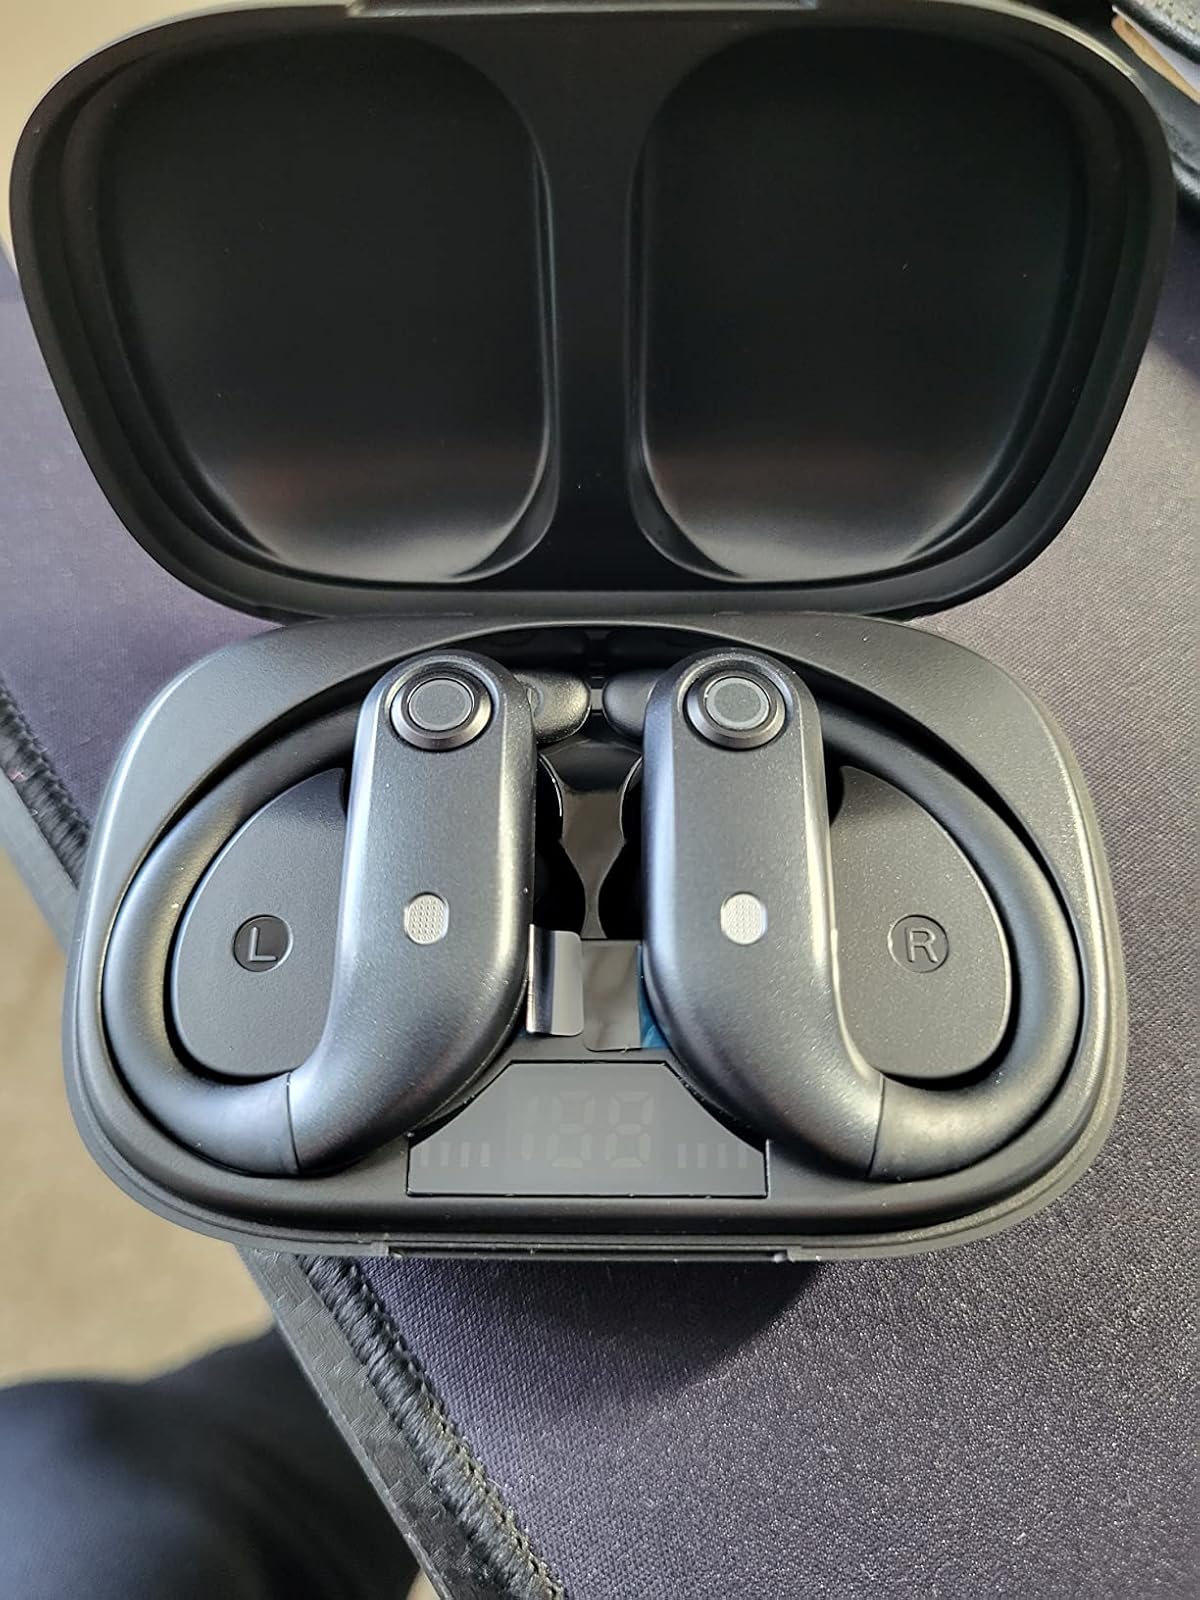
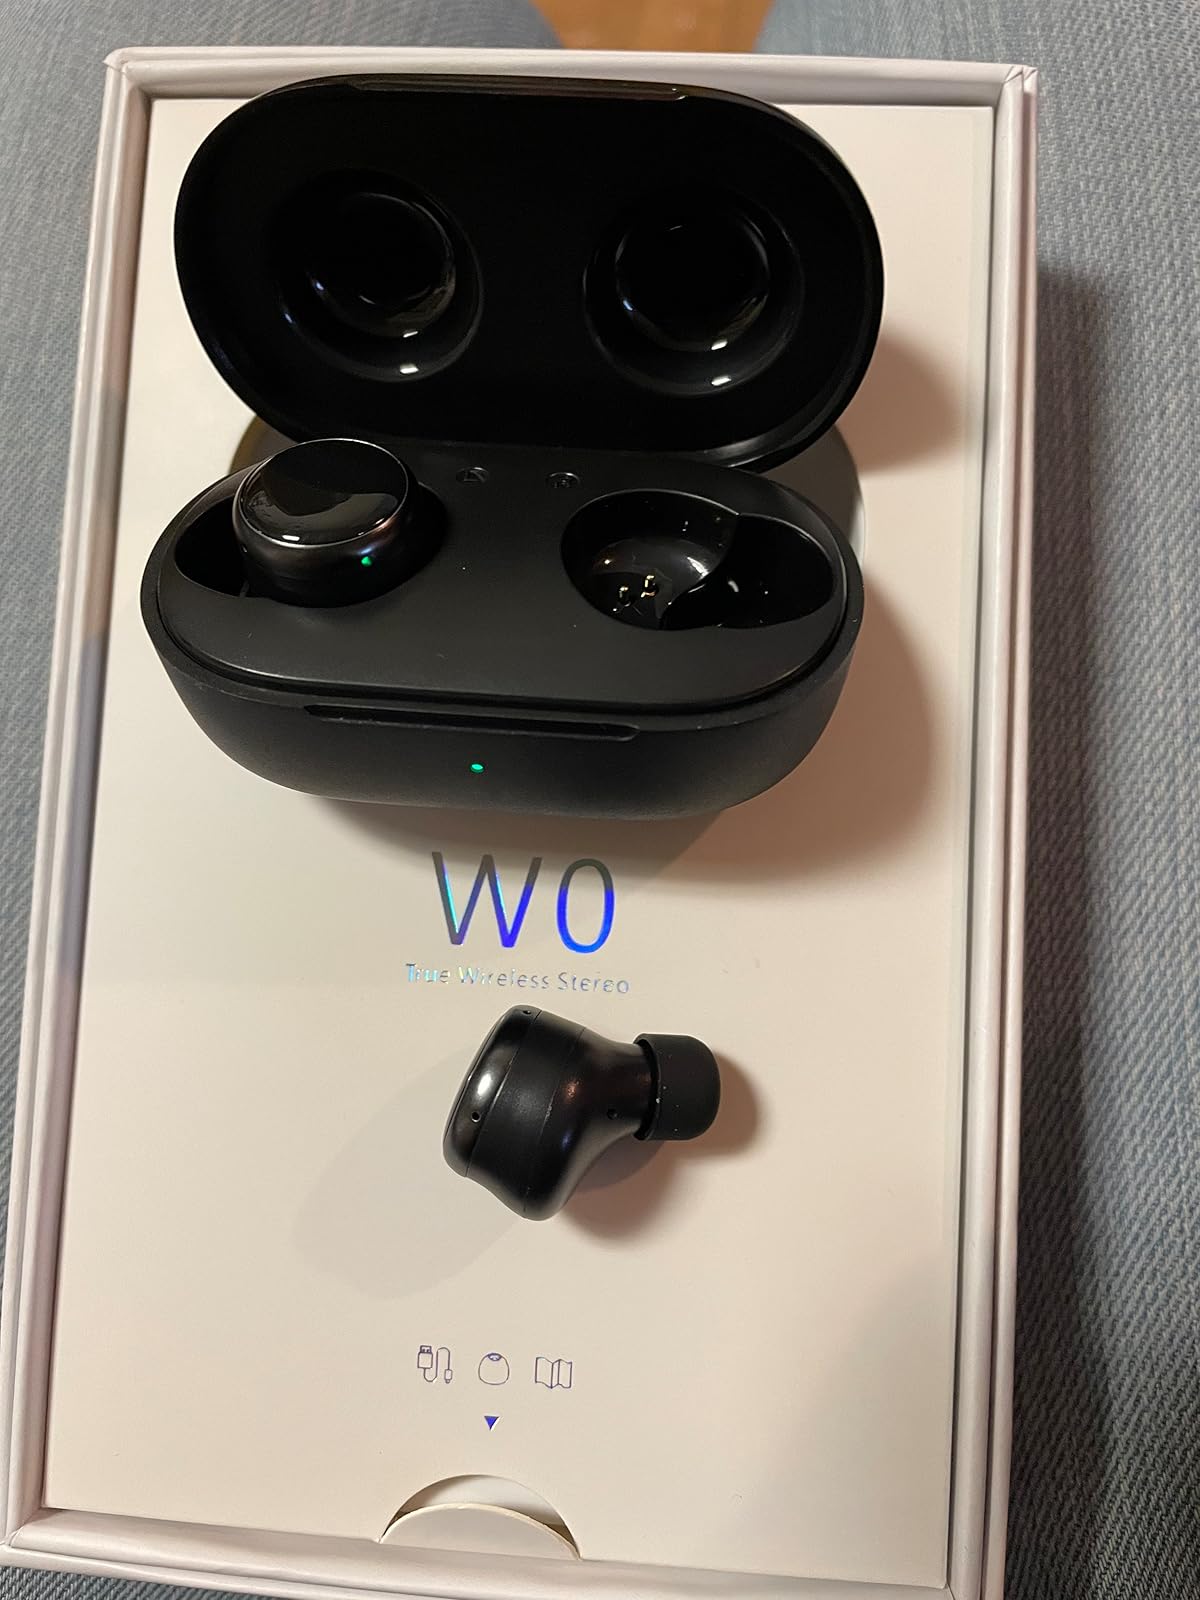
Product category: earbuds
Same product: no